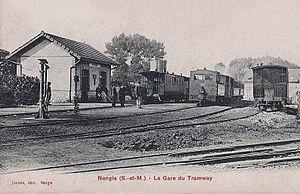
Nangis - La gare du tramway.
La gare de Nangis est une gare ferroviaire française de la ligne de Paris-Est à Mulhouse-Ville située sur le territoire de la commune de Nangis, dans le département de Seine-et-Marne en région Île-de-France.